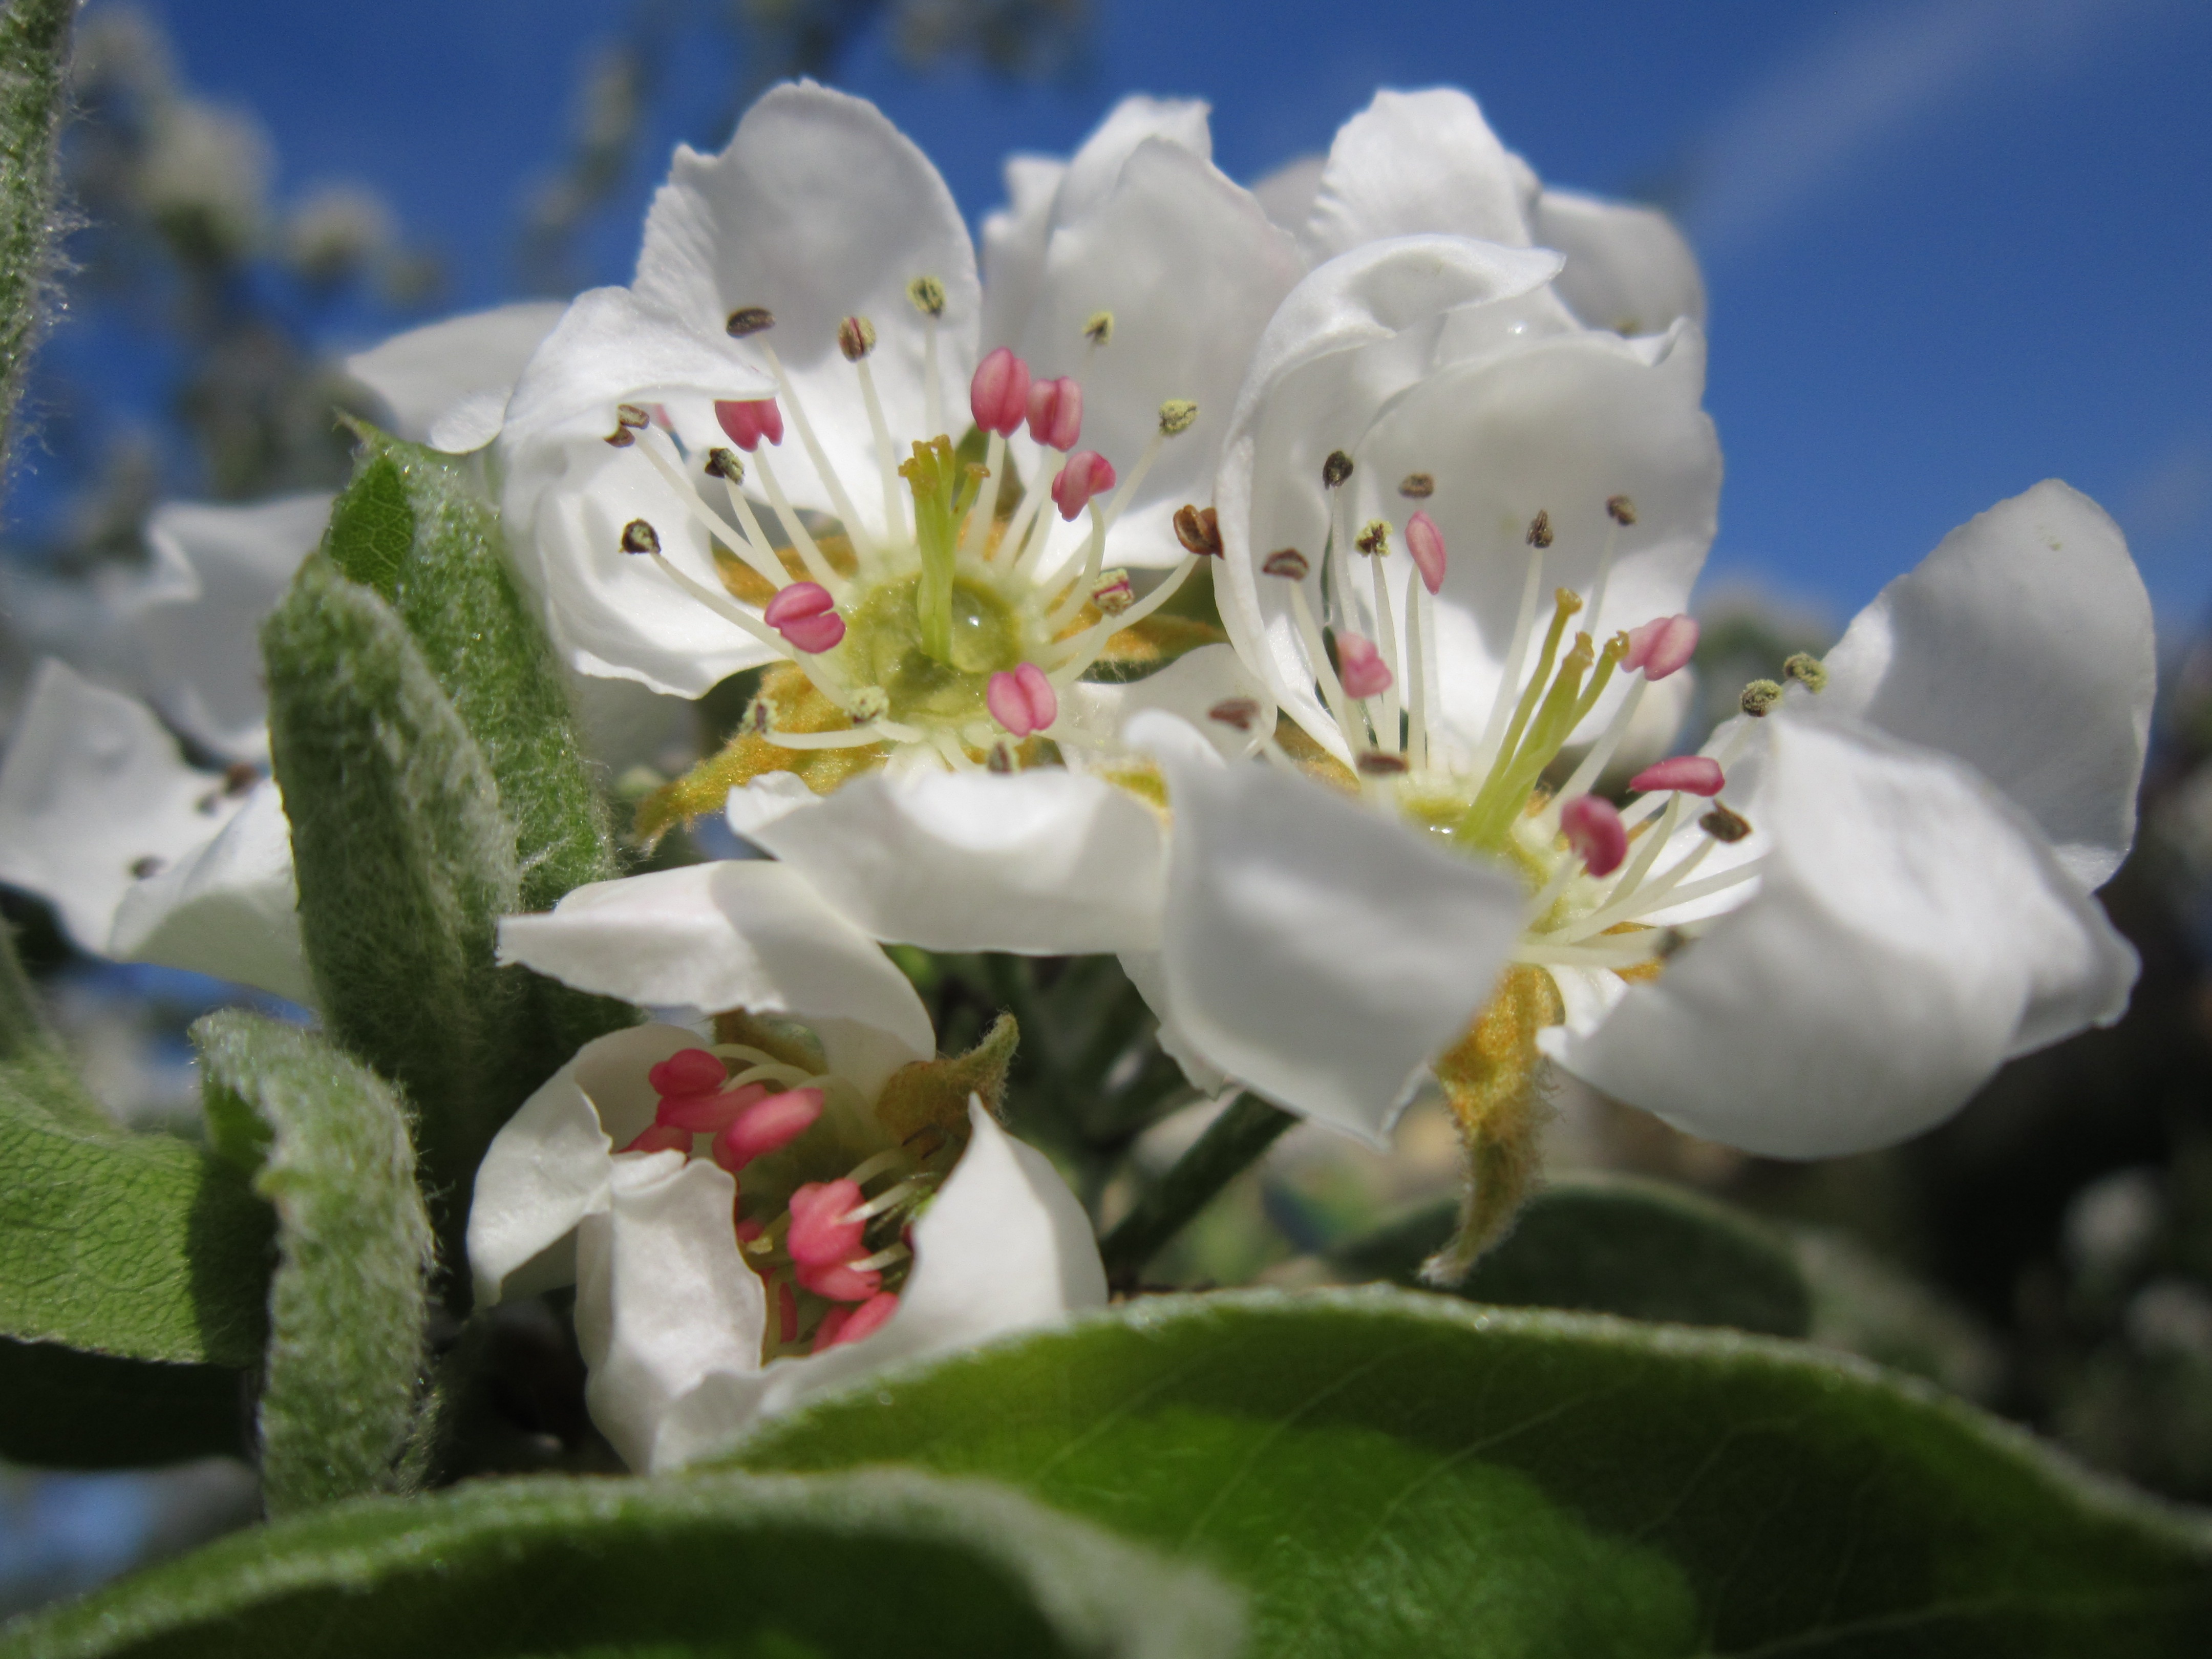
nature, branch, blossom, dew, plant, white, flower, petal, bloom, spring, pear, flora, wildflower, sunny, cool image, fruit tree, cool photo, drop of water, filigree, awakening, inflorescence, pear blossom, fruit tree blossoming